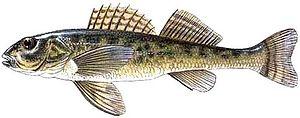
Romanichthys valsanicola, unique représentant du genre Romanichthys, est une espèce de poissons perciformes de la famille des Percidae.